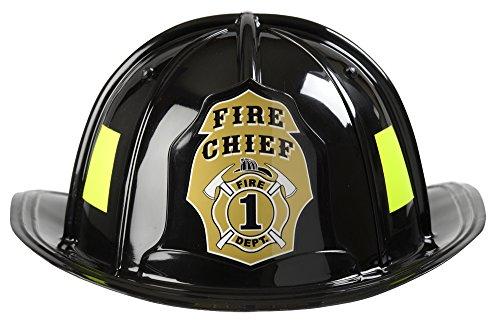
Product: Aeromax Black Fire Chief Helmet
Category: Toys & Games | Dress Up & Pretend Play | Costumes
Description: INCLUDES one plastic helmet with D-ring for hanging or clipping to a firefighter suit/costume.
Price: $10.49
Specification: ProductDimensions:10x5x12inches|ItemWeight:4ounces|ShippingWeight:5.6ounces(Viewshippingratesandpolicies)|DomesticShipping:ItemcanbeshippedwithinU.S.|InternationalShipping:ThisitemcanbeshippedtoselectcountriesoutsideoftheU.S.LearnMore|ASIN:B0033MIVBW|Itemmodelnumber:FF-HELMET|Manufacturerrecommendedage:12months-20years